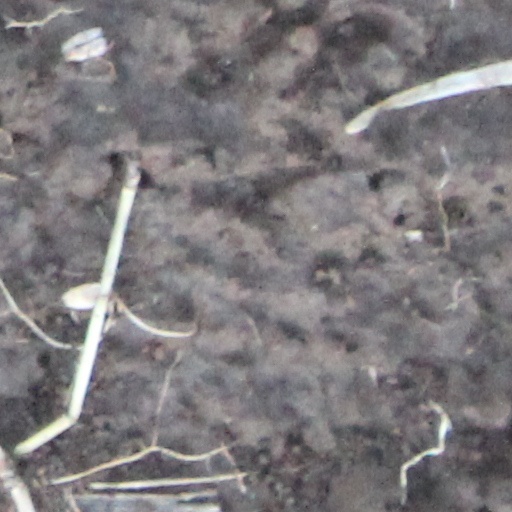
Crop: wheat